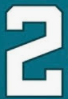
Number: 2